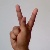
The image shows a hand gesture representing the letter 'K' in Indian Sign Language.